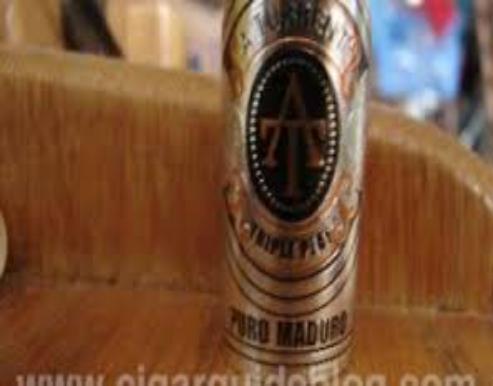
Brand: A. Turrent
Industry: Necessities